Culture of Brisbane

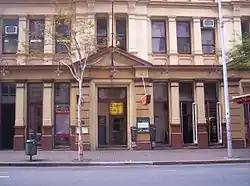
Metro Arts Theatre — Brisbane CBD

The culture of Brisbane derives from Australian culture and incorporates a strong history in the performing arts, music and sport.